Léon Faucher

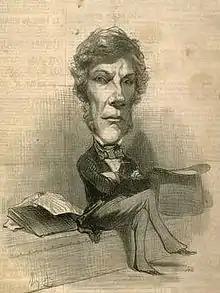
Caricature of Faucher

Faucher was an early member of the Société d'économie politique organized in 1842 by Pellegrino Rossi. He belonged in policy to the dynastic Left, and consistently preached moderation to the more ardent Liberals. On resigning his connection with the "Courrier français" he gave his attention chiefly to many economic questions. He advocated a customs union between the Latin countries to counterbalance the German Zollverein, and in view of the impracticability of such a measure narrowed his proposal in 1842 to a customs union between France and Belgium.He helped to organize the Bordeaux association for free-trade propaganda, and it was as an advocate of free trade that he was elected in 1847 to the chamber of deputies for Reims.